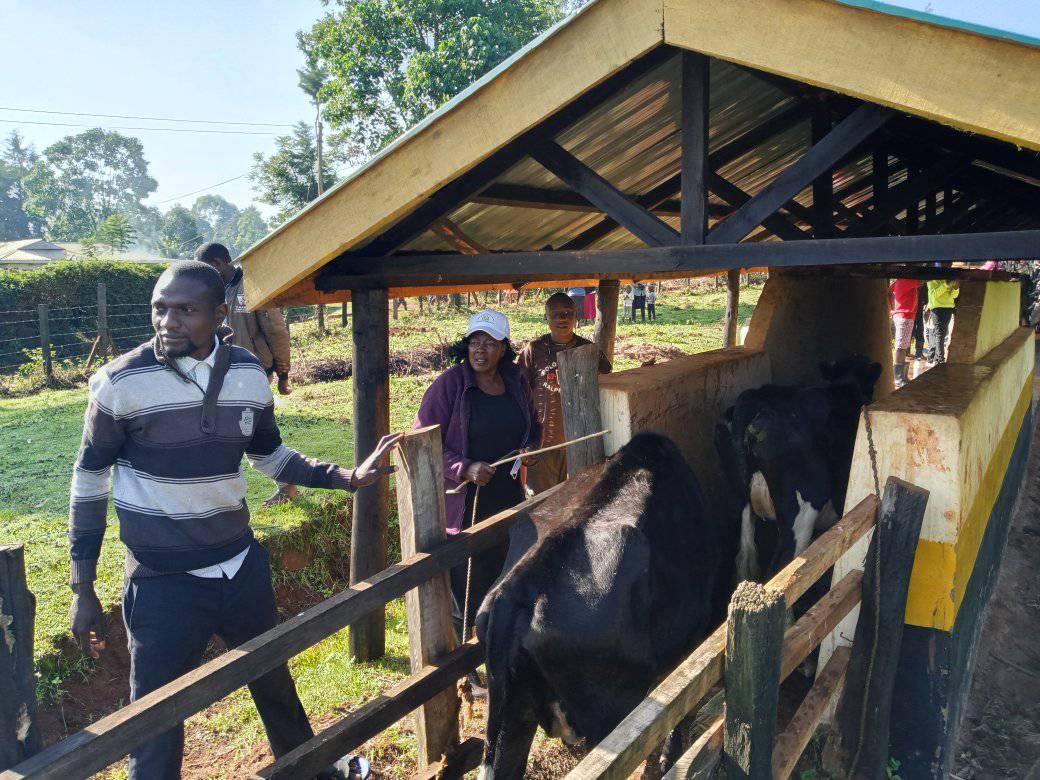
Watu na ng'ombe chini ya banda labda katika shamba la ng'ombe wa maziwa au zizi. Hii inaonyesha mipango ya kuboresha ufugaji wa ng'ombe na lishe imeanzishwa ili kuongeza upatikanaji wa bidhaa za maziwa zenye lishe.